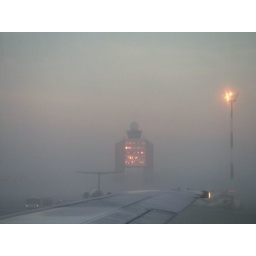
I captured a bunch of pics of the windows of the control tower reflecting the dawn sun in the fog.